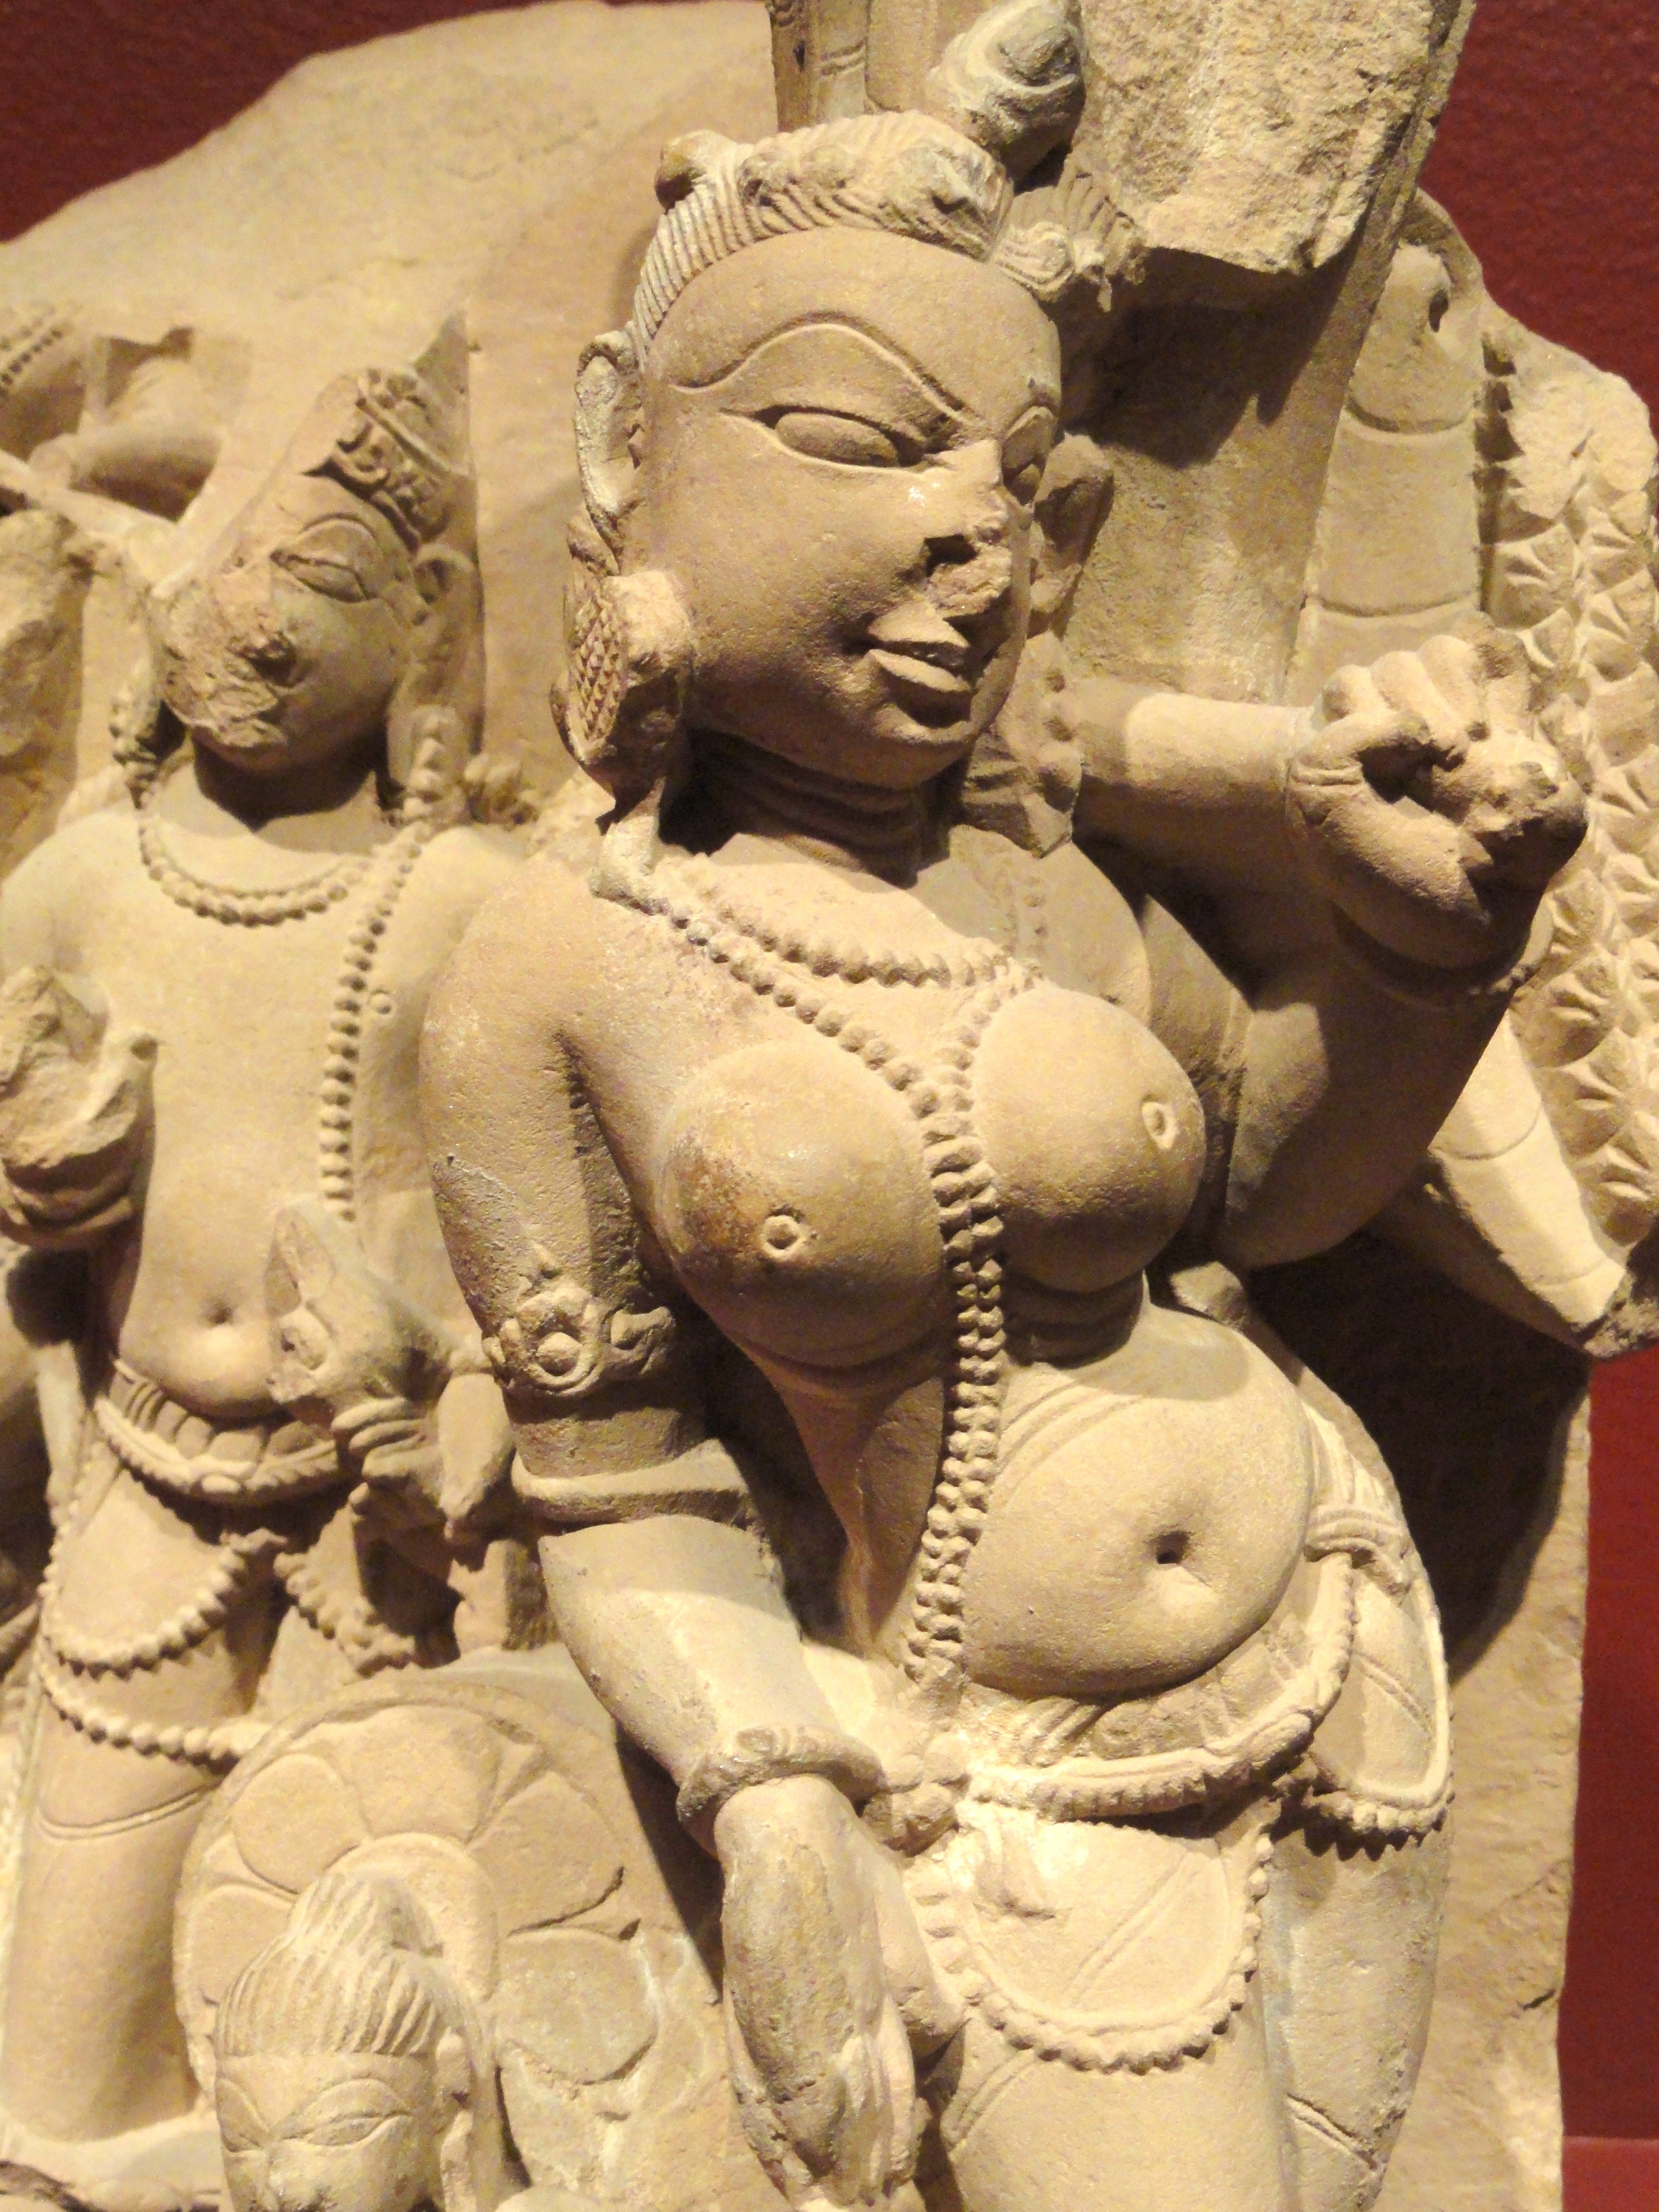
sand, sandstone, monument, statue, material, artwork, sculpture, art, temple, history, india, carving, mythology, rajasthan, mace, stone carving, personification, ancient history, vishnu, attendants